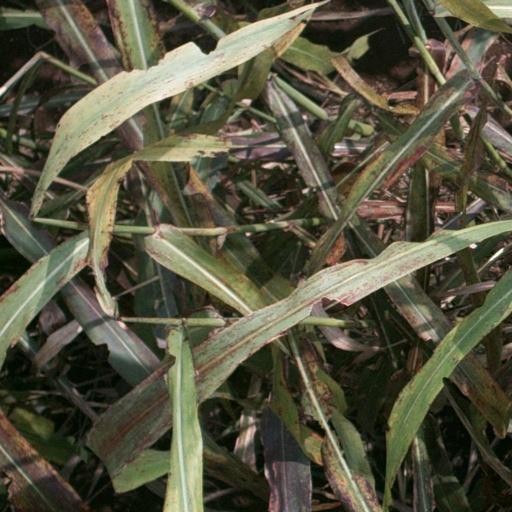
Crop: sorghum